La Tosca

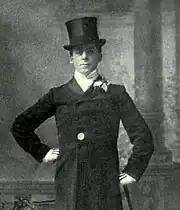
Arthur Roberts, who played Baron Scampia Scarpia, in the 1890 parody, "Tra-La-La Tosca"

The most famous adaptation of "La Tosca" was Giacomo Puccini's Italian opera "Tosca" which premiered in Rome on 14 January 1900 with Hariclea Darclée in the title role and went on to successful premieres in London, New York, and Paris. The Paris premiere at the Opéra-Comique in 1903 was performed in a French translation by Paul Ferrier with Sardou himself taking charge of the rehearsals. Unlike Sardou's play, Puccini's opera has achieved an enduring popularity. More than 100 years after its premiere, "Tosca" ranks sixth in the list of most frequently performed operas worldwide, and has over 100 commercial recordings as well as several film versions (see Tosca discography). Puccini had seen "La Tosca" in Italy when Bernhardt toured the play there and asked his publisher, Giulio Ricordi, to negotiate with Sardou for the adaptation rights. Before Puccini obtained the rights, the composers Alberto Franchetti and Giuseppe Verdi had both expressed interest in turning "La Tosca" into an opera, although Verdi thought the ending had to be changed. Puccini's librettists, Luigi Illica and Giuseppe Giacosa, likewise tried (unsuccessfully) to convince Sardou to accept a new ending, with Tosca going mad rather than committing suicide. The Sardou ending stayed, but Illica and Giacosa did make several significant changes to the play, primarily to tighten the action.